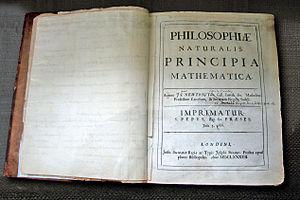
1687 est une année commune commençant un mercredi.
La philosophie naturelle, connue en latin sous le terme philosophia naturalis, est une expression qui s'appliquait à l'étude objective de la nature et de l'univers physique qui régnait avant le développement de la science moderne. Traditionnellement alliée à la théologie naturelle, elle désignait autrefois l'ensemble des sciences astronomique, physique, chimique et biologique. La philosophie naturelle se distinguait de la philosophie morale, qui désignait non seulement la morale et l'éthique, mais aussi la théorie de la connaissance, la psychologie, la sociologie, la politique et l'esthétique.
On appelle physique classique l'ensemble des théories physiques validées jusqu'à la fin du XIXᵉ siècle, à savoir :
L'histoire des théories de la gravitation nous permet de constater combien les théories de la gravitation qui se sont succédé, depuis Aristote, ont illustré les bouleversements dans la compréhension du monde.
La loi universelle de la gravitation ou loi de l'attraction universelle, découverte par Isaac Newton, est la loi décrivant la gravitation comme une force responsable de la chute des corps et du mouvement des corps célestes, et de façon générale, de l'attraction entre des corps ayant une masse, par exemple les planètes, les satellites naturels ou artificiels. Cet article présente essentiellement les aspects de la mécanique classique de la gravitation, et non pas la relativité générale qui procède d'un cadre plus général dans un nouveau paradigme.